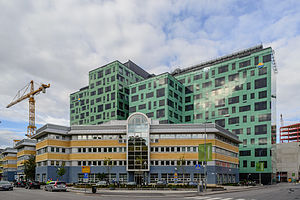
Vattenfall
Vattenfalls hovedkontor i Stockholm.
Vattenfall er et svensk statsejet elektricitetsselskab og en af de ledende energiproducenter i Nordeuropa. Navnet Vattenfall er svensk for vandfald og er en forkortelse af dets oprindelige navn. Vattenfall-koncernen beskæftiger i alt cirka 33.000 medarbejdere i seks europæiske lande. Heraf arbejder knap 700 medarbejdere i Danmark, hvor de indgår i Vattenfall Norden, hvis elproduktion dækker cirka 20 procent af Nordens elforbrug. Vattenfall ejes 100 % af den svenske stat og er Europas femtestørste energiselskab.